Ioannis Kapodistrias

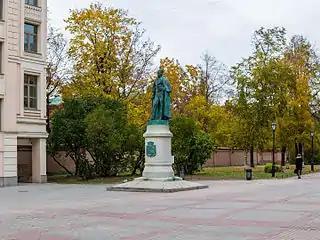
Statue in Saint Petersburg

George Finlay's 1861 "History of Greek Revolution" records that by 1831 Kapodistrias's government had become hated, chiefly by the independent Maniates, but also by part of the Roumeliotes and the rich and influential merchant families of Hydra, Spetses and Psara. Their interests gradually were identified with the English policy and the most influential of them consisted the core of the so-called English Party.